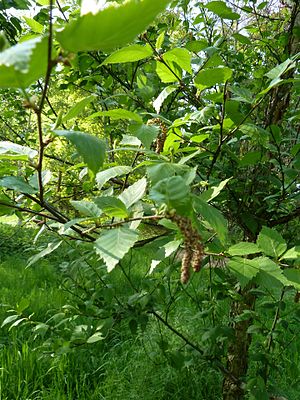
Østasiatisk birk / Galleri
Blade.
Østasiatisk birk er et mellemstort, løvfældende træ med en grålig bark, som flosser op i store flager. Træet er fuldt hårdført, men bruges mest i parker og arboreter.